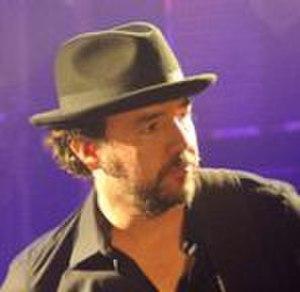
Live, souvent stylisé LĪVE ou +LĪVE+, est un groupe de rock américain, originaire de York, en Pennsylvanie. Live atteint son apogée dans les années 1990. Il comprend Ed Kowalczyk, Chad Taylor, Patrick Dahlheimer et Chad Gracey. Kowalczyk quitte le groupe en 2009 et est remplacé par Chris Shinn, mais il revient en décembre 2016.